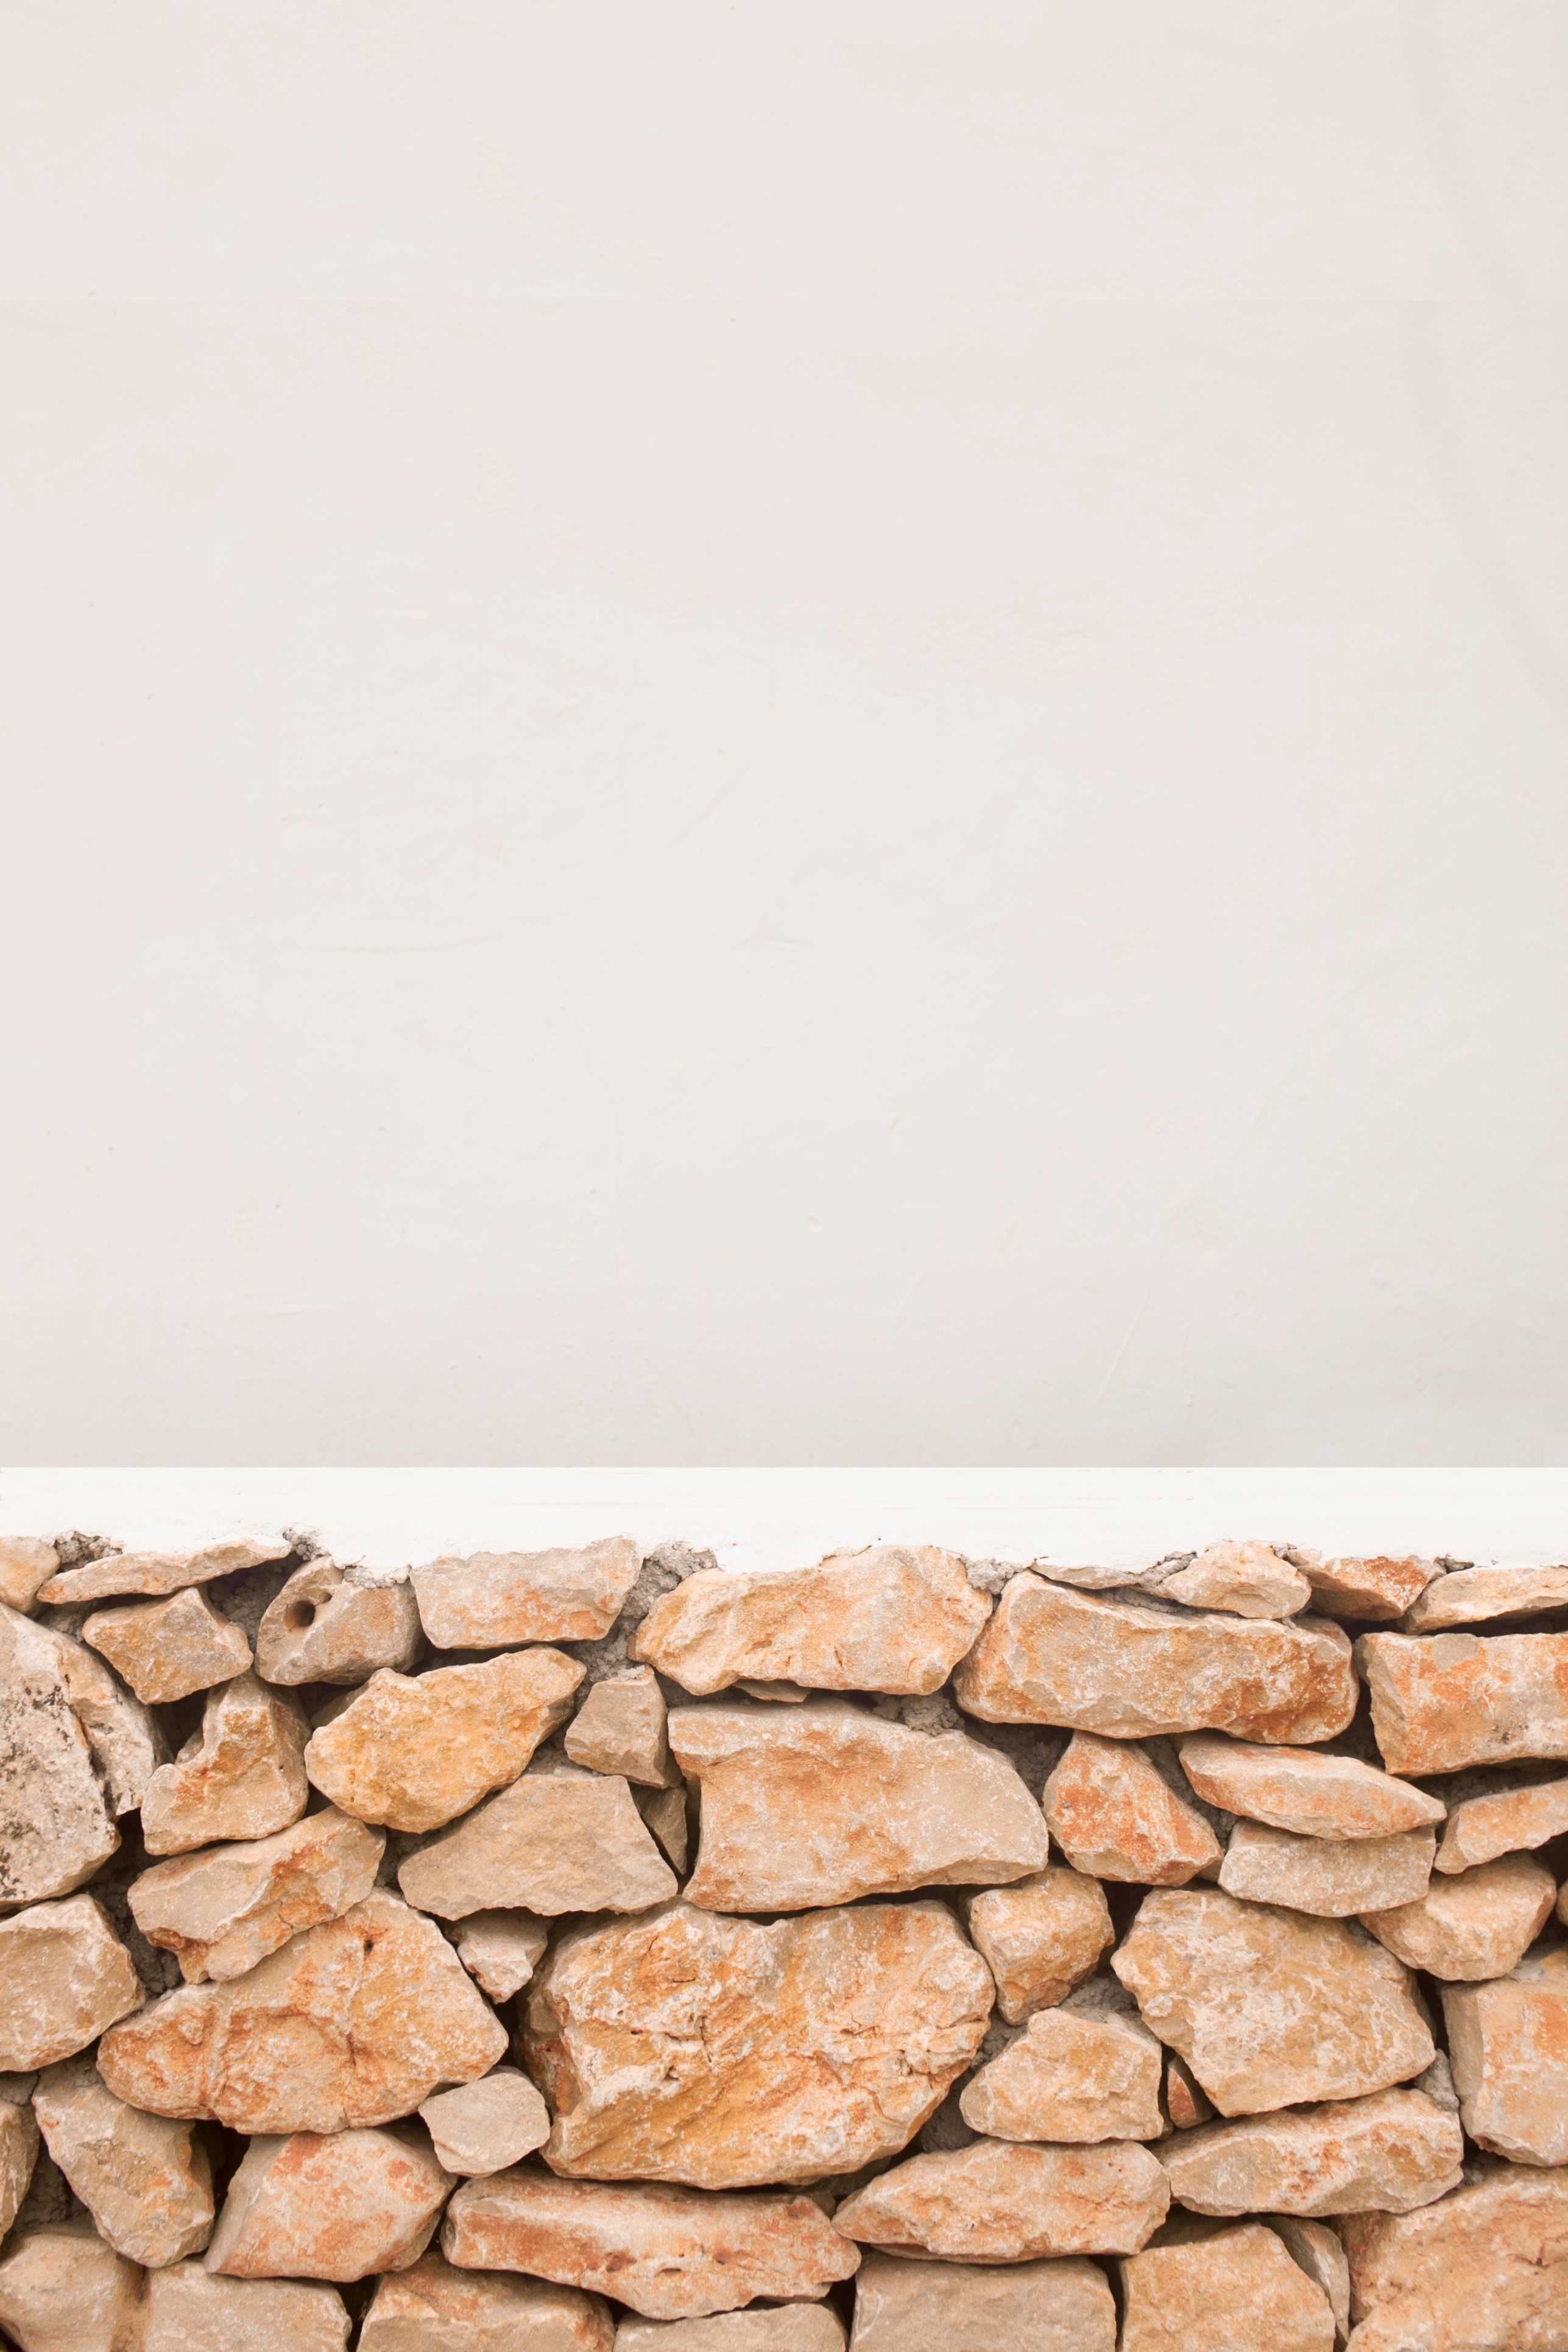
wood, floor, wall, soil, material, flooring